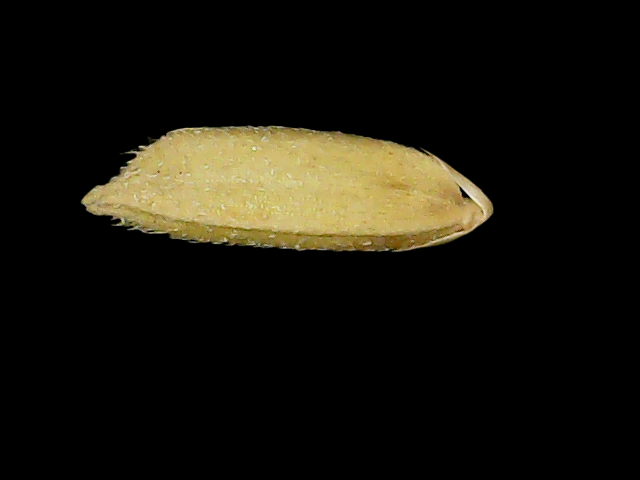
Rice variety: Binadhan17